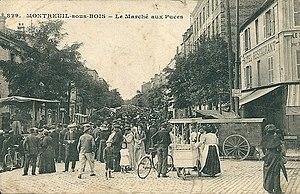
Le Marché aux Puces de Montreuil-sous-Bois
Le marché aux puces de la porte de Montreuil, dit aussi les puces de Montreuil, se tient les samedis, dimanches et lundis avenue du Professeur-André-Lemierre à Paris 20ᵉ, près de la porte de Montreuil mais à l'extérieur du boulevard périphérique, à la lisière de la commune de Montreuil.